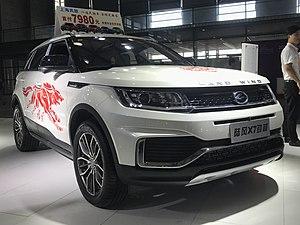
Landwind est une marque automobile détenue par Jiangling Holdings, une co-entreprise entre Aiways, la Jiangling Motors Corporation Group et Chang'an Automobile.